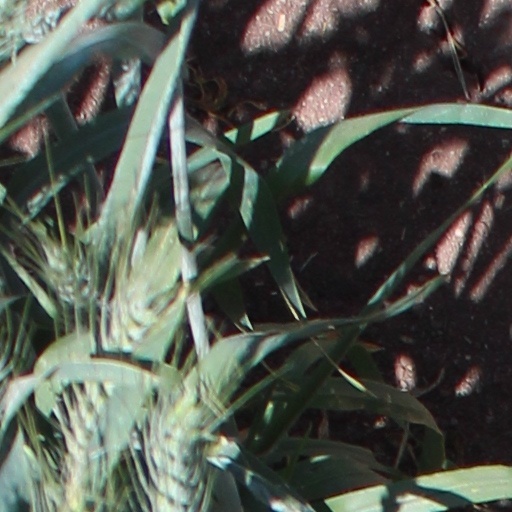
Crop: wheat